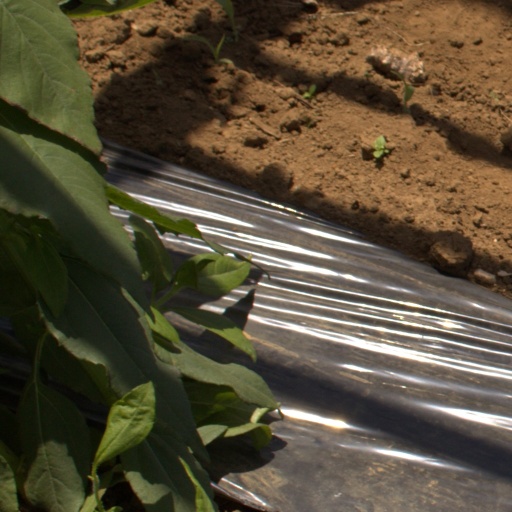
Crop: Jerusalem artichoke